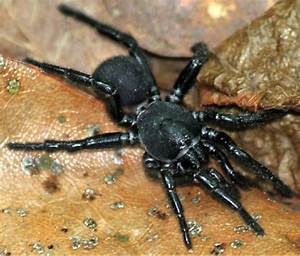
Label: spider